W. C. Fields

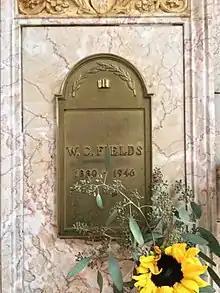
Fields's niche in the Columbarium of Nativity in the Holly Terrace section of the Great Mausoleum, Forest Lawn Glendale

He joined ventriloquist Edgar Bergen and Bergen's dummy Charlie McCarthy on "The Chase and Sanborn Hour" for weekly insult-comedy routines.